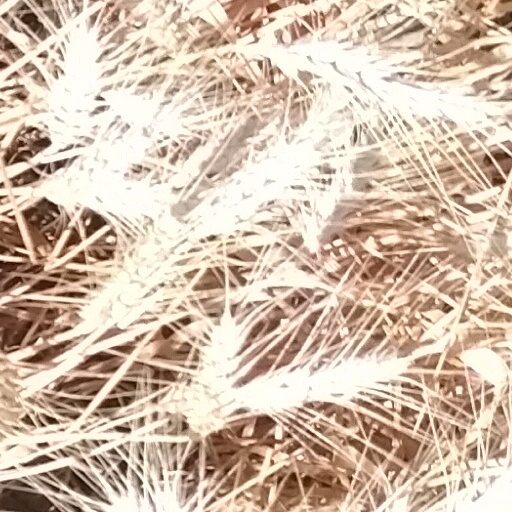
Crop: wheat